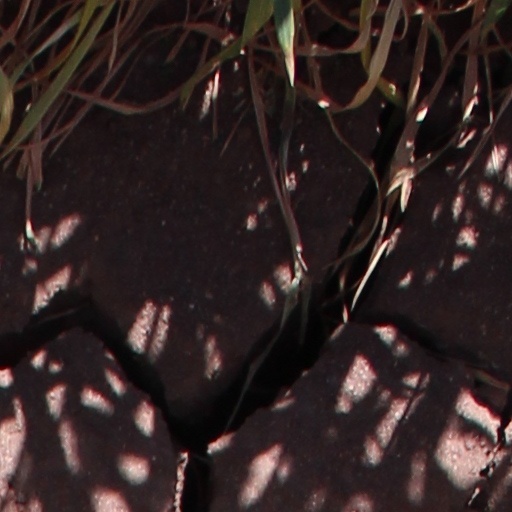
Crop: wheat